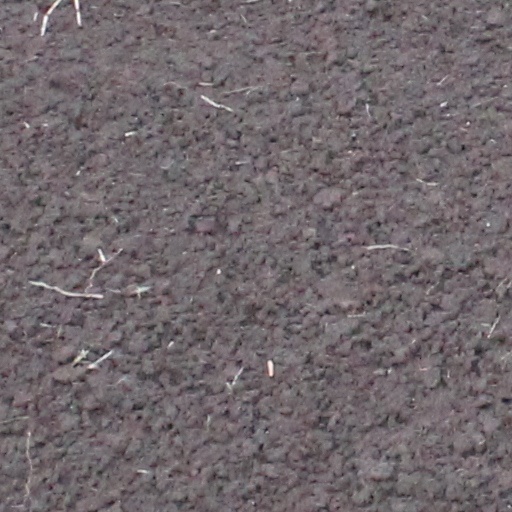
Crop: wheat